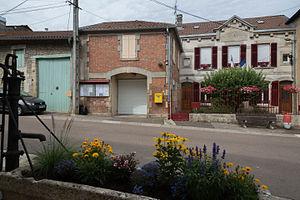
Mairie de Lavincourt
Lavincourt est une commune française située dans le département de la Meuse, en région Grand Est.